St Patrick's Athletic F.C.

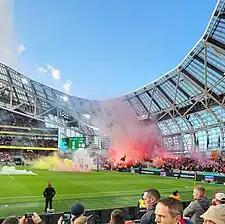
St Patrick's Athletic fans at the 2023 FAI Cup Final against Bohemians at the Aviva Stadium.

After winning 3 of his 4 games as interim manager, it was announced on 22 May 2023 that Jon Daly had received the role of manager on a permanent basis, on a contract until the end of 2025. The club's 2023 European campaign was short as they failed at the first hurdle, losing 2–1 away and 3–2 at home to F91 Dudelange, of Luxembourg.